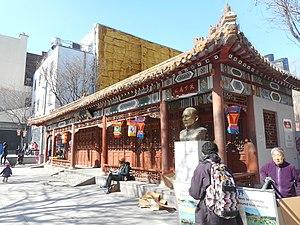
Place Sun Yat-Sen, à l'intersection des rues De La Gauchetière et Clark, quartier chinois de Montréal